Ciudad de la Luz

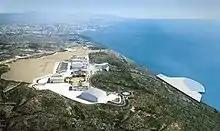
Aerial view of Ciudad de la Luz

Ciudad de la Luz ("City of Light") is a film studio in Alicante, Spain. About 60 films were shot on the studio's premises between opening in 2005 and closing in 2012. In May 2012, the European Commission ruled that public subsidies received by the studio from the local government violated European competition law and ordered Ciudad de la Luz to pay back €265 million. The studio was shut down in October 2012 in preparation for its sale. In 2009 there was a project to shoot a film with Tim Roth called King Conqueror in whose cast was included Thomas Kretcheman, Juan Diego Botto, Gabino Diego, Violante Placido and Kata Dobó, however this film was never made due to economic problems.